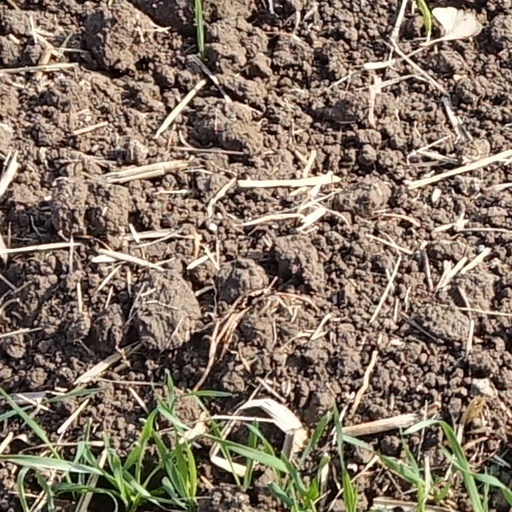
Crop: wheat